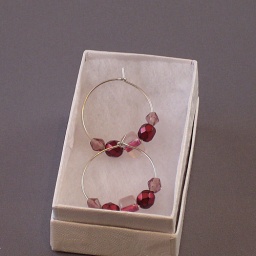
Zinc alloy hoop ear wired with glass beads in shades of red and purple.